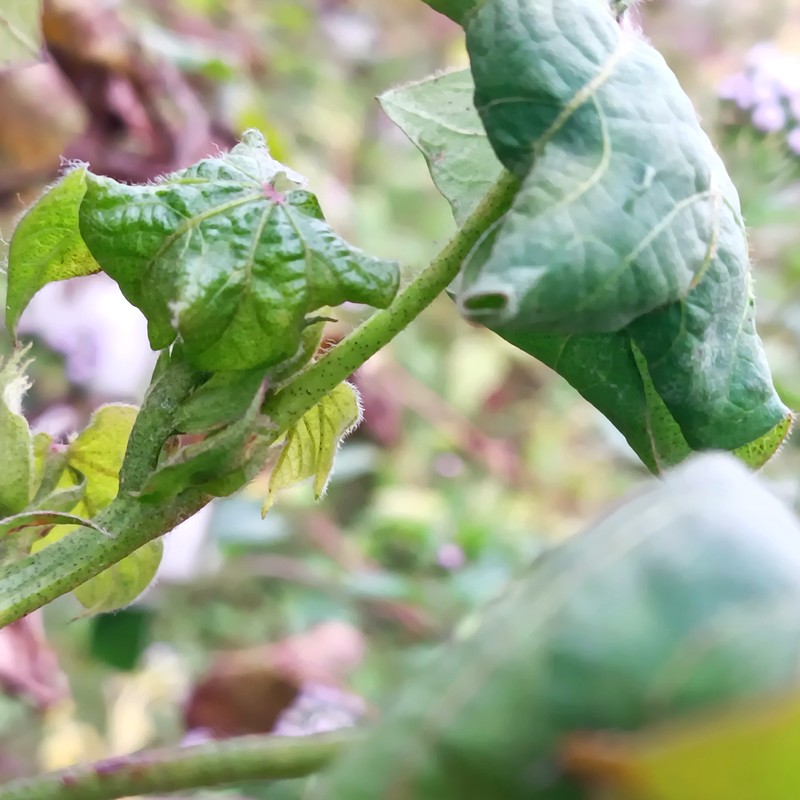
Label: Curl Virus